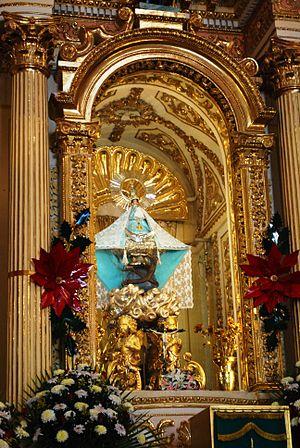
La Grande Pyramide de Cholula, aussi connue sous le nom de Tlachihualtepetl, « montagne artificielle » en Nahuatl, est un immense complexe situé à San Pedro Cholula, une municipalité de l’agglomération de Cholula, dans l'État de Puebla, au Mexique.